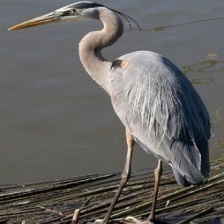
Species: BLUE HERON
Scientific name: ARDEA HERODIAS
ImageNet parent category: little_blue_heron